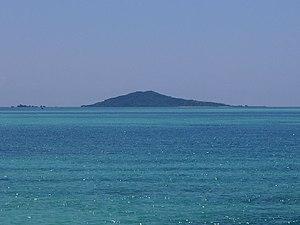
Ogami-jima est une île du Japon, une des îles Miyako dans l'archipel Sakishima.